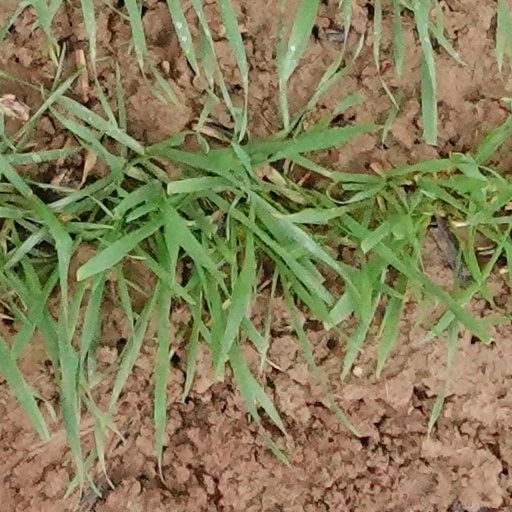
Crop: wheat